Keith Whitmore

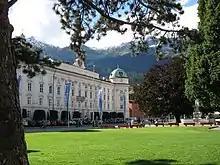
The Hofburg, Innsbruck

In 2012, Whitmore was awarded the Emperor-Maximilian-Prize for European Service, which he received at the Hofburg in Innsbruck, Austria, on 2 June 2012. A speech to explain the award was made by Herwig van Staa.